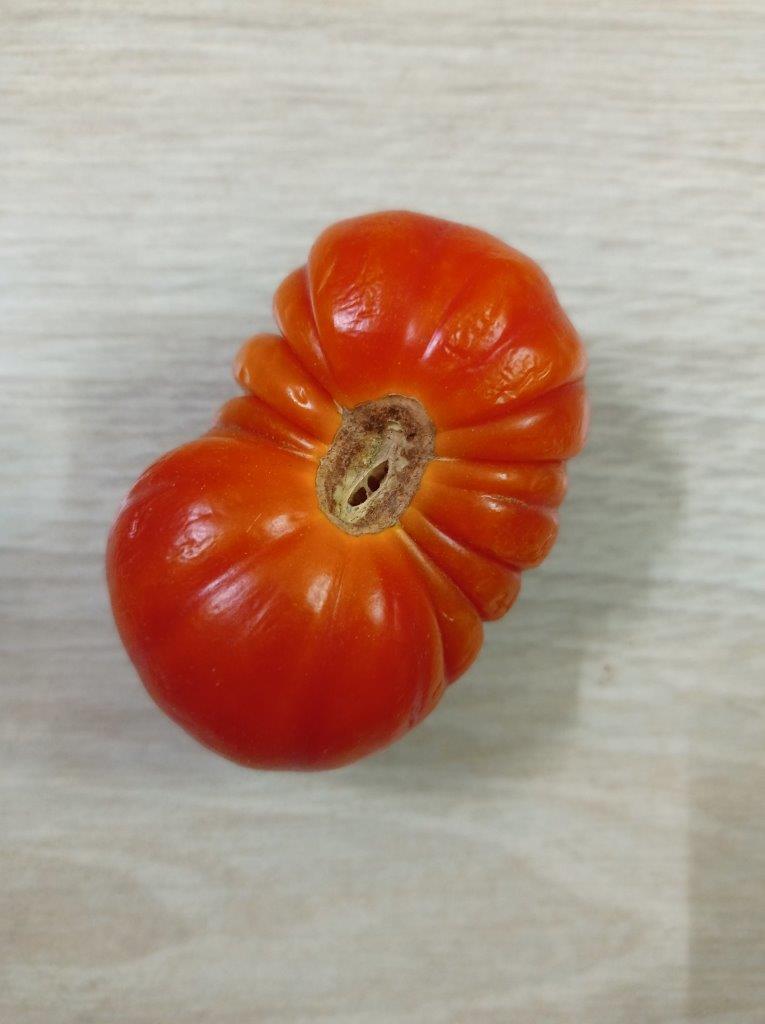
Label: Fresh